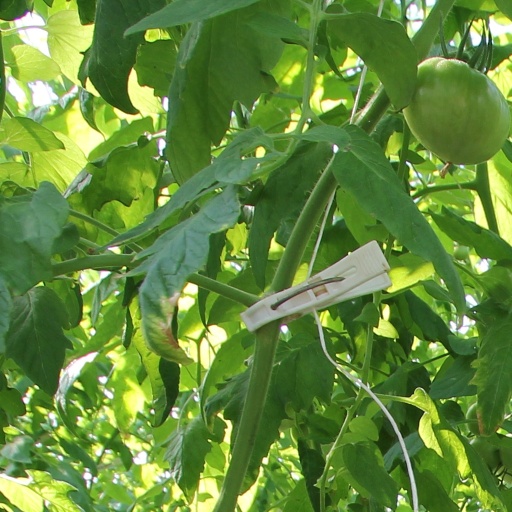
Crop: tomato